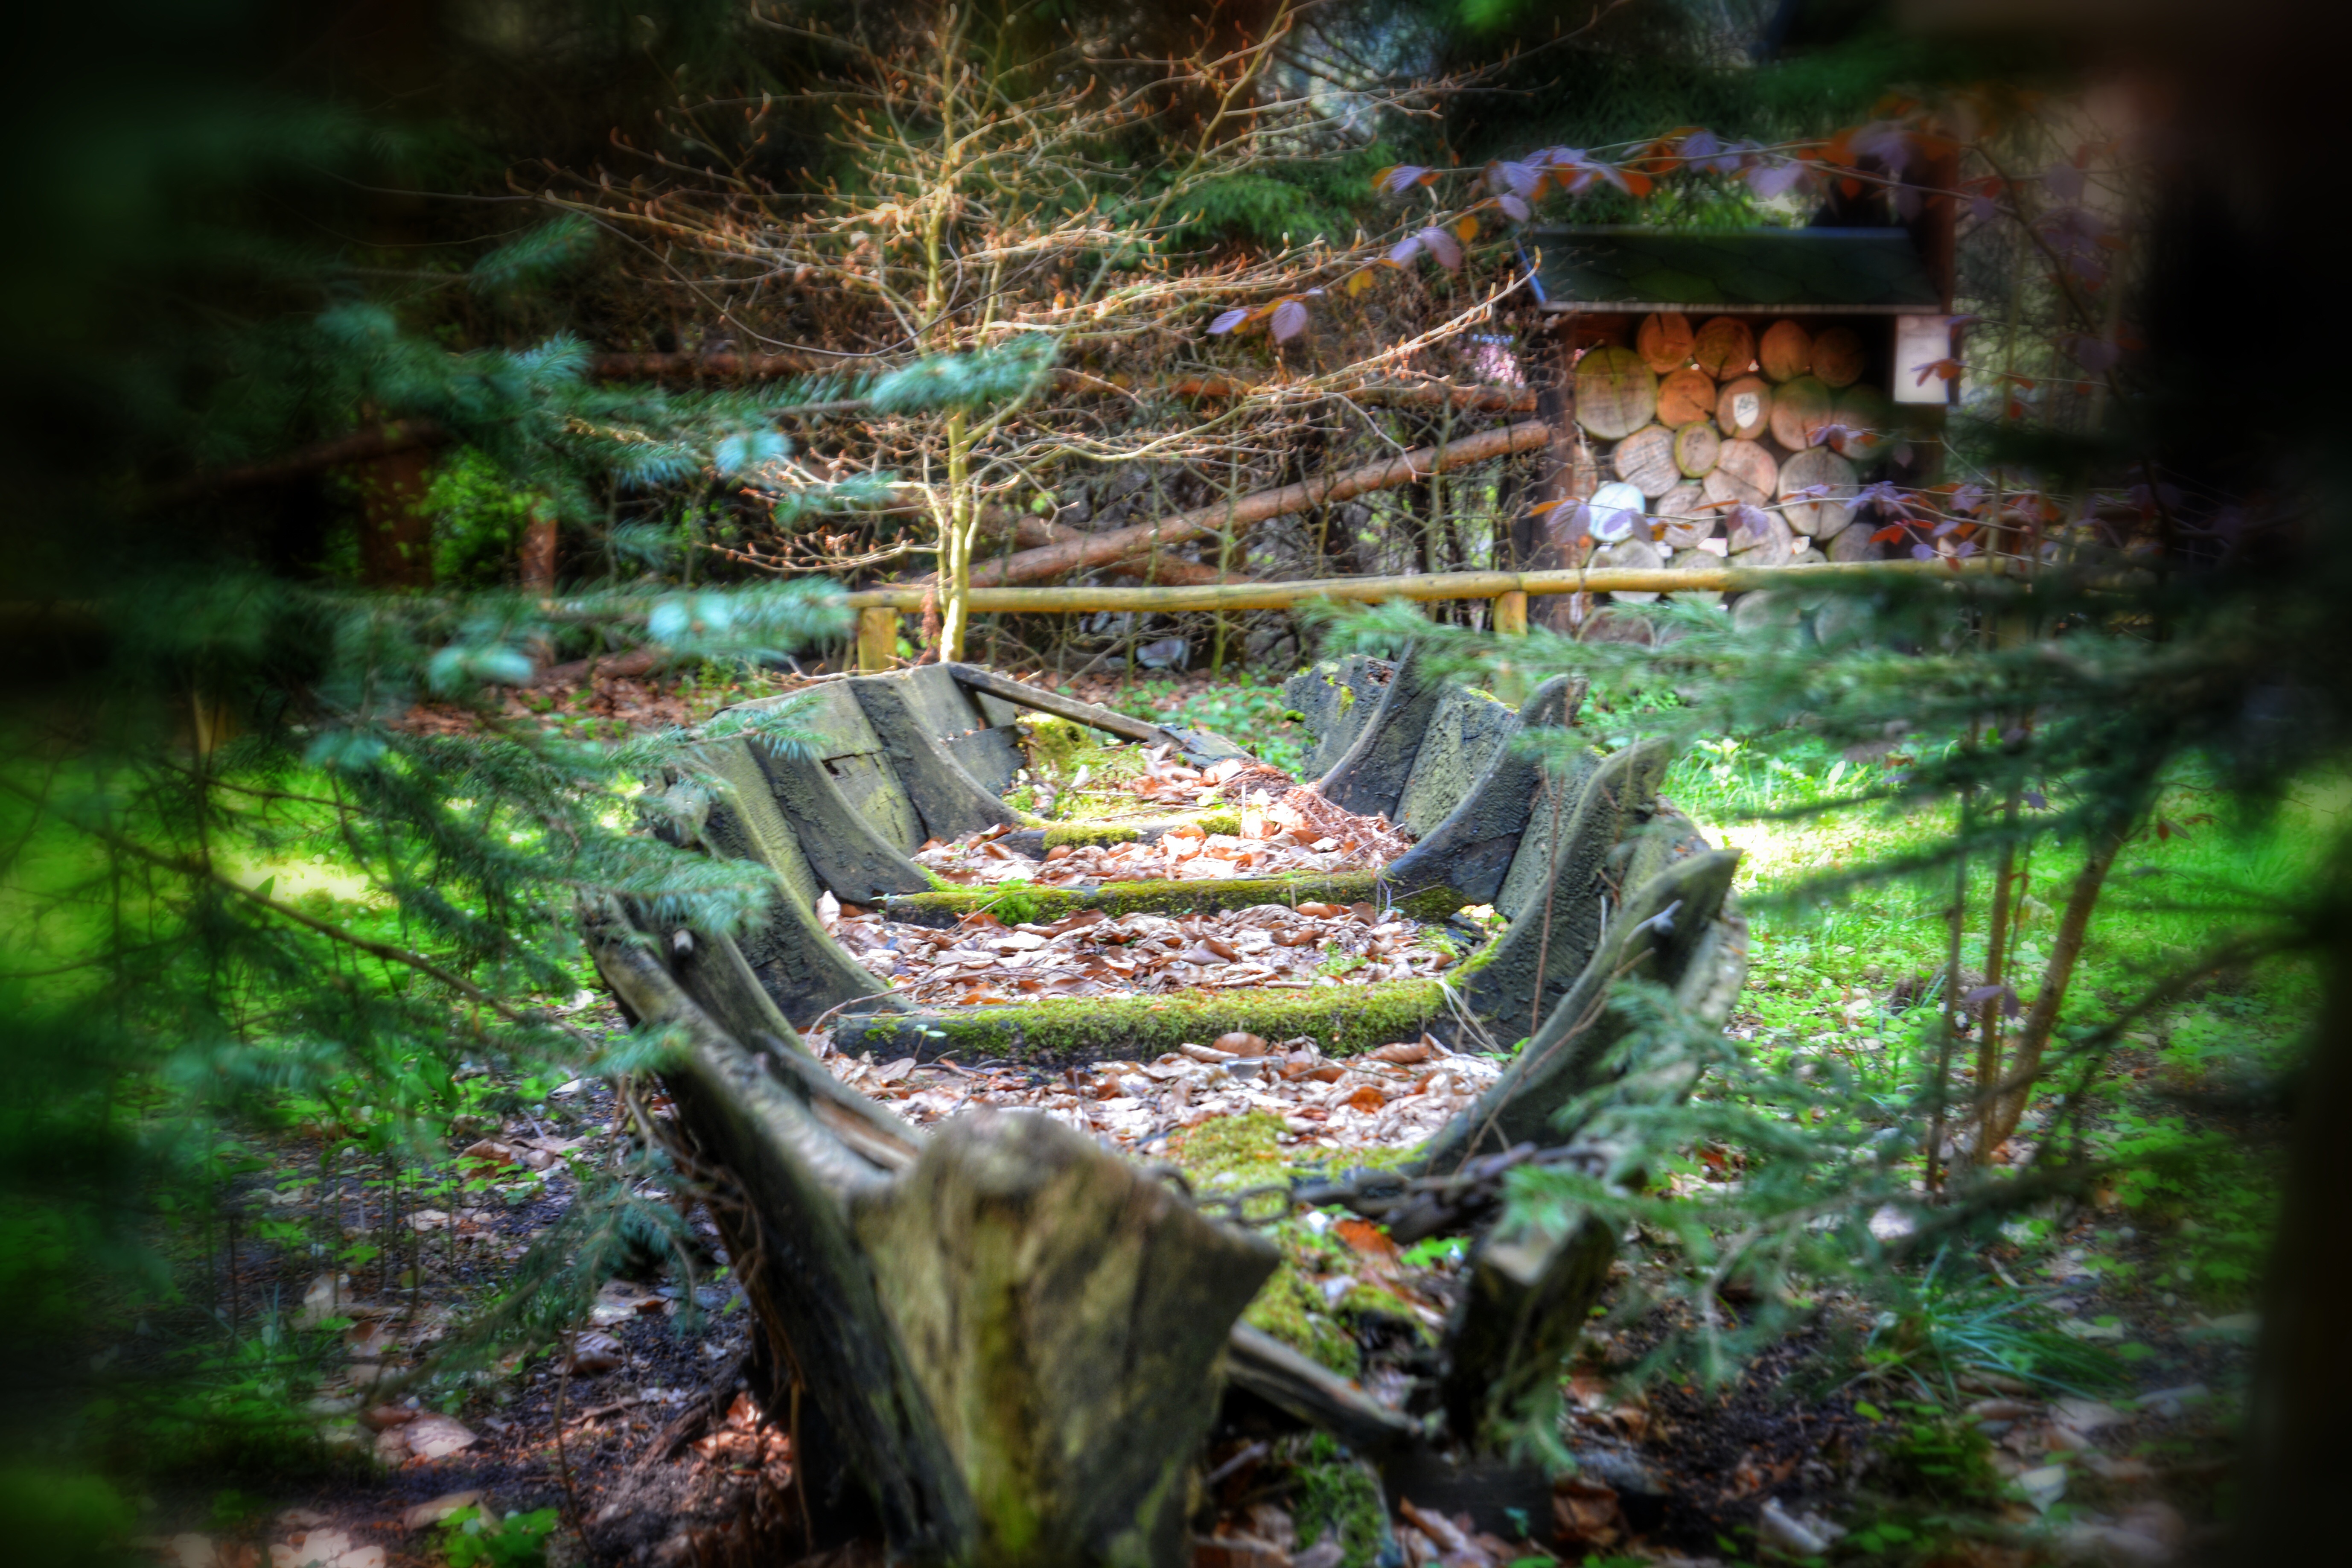
landscape, tree, nature, forest, branch, plant, ship, boot, green, jungle, scenic, autumn, fir, christmas decoration, spruce, boats, ships, rainforest, woodland, habitat, water feature, ailing, natural environment, woody plant